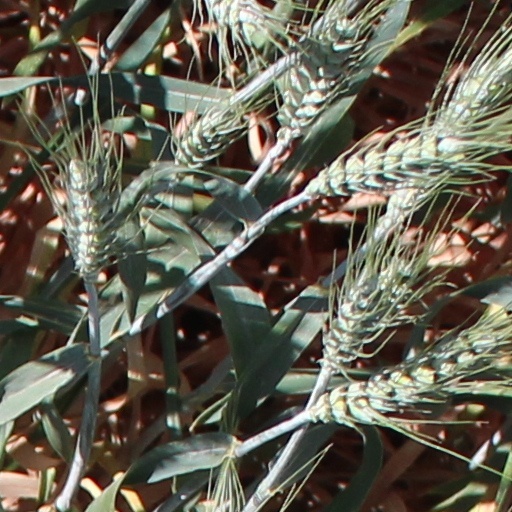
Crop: wheat